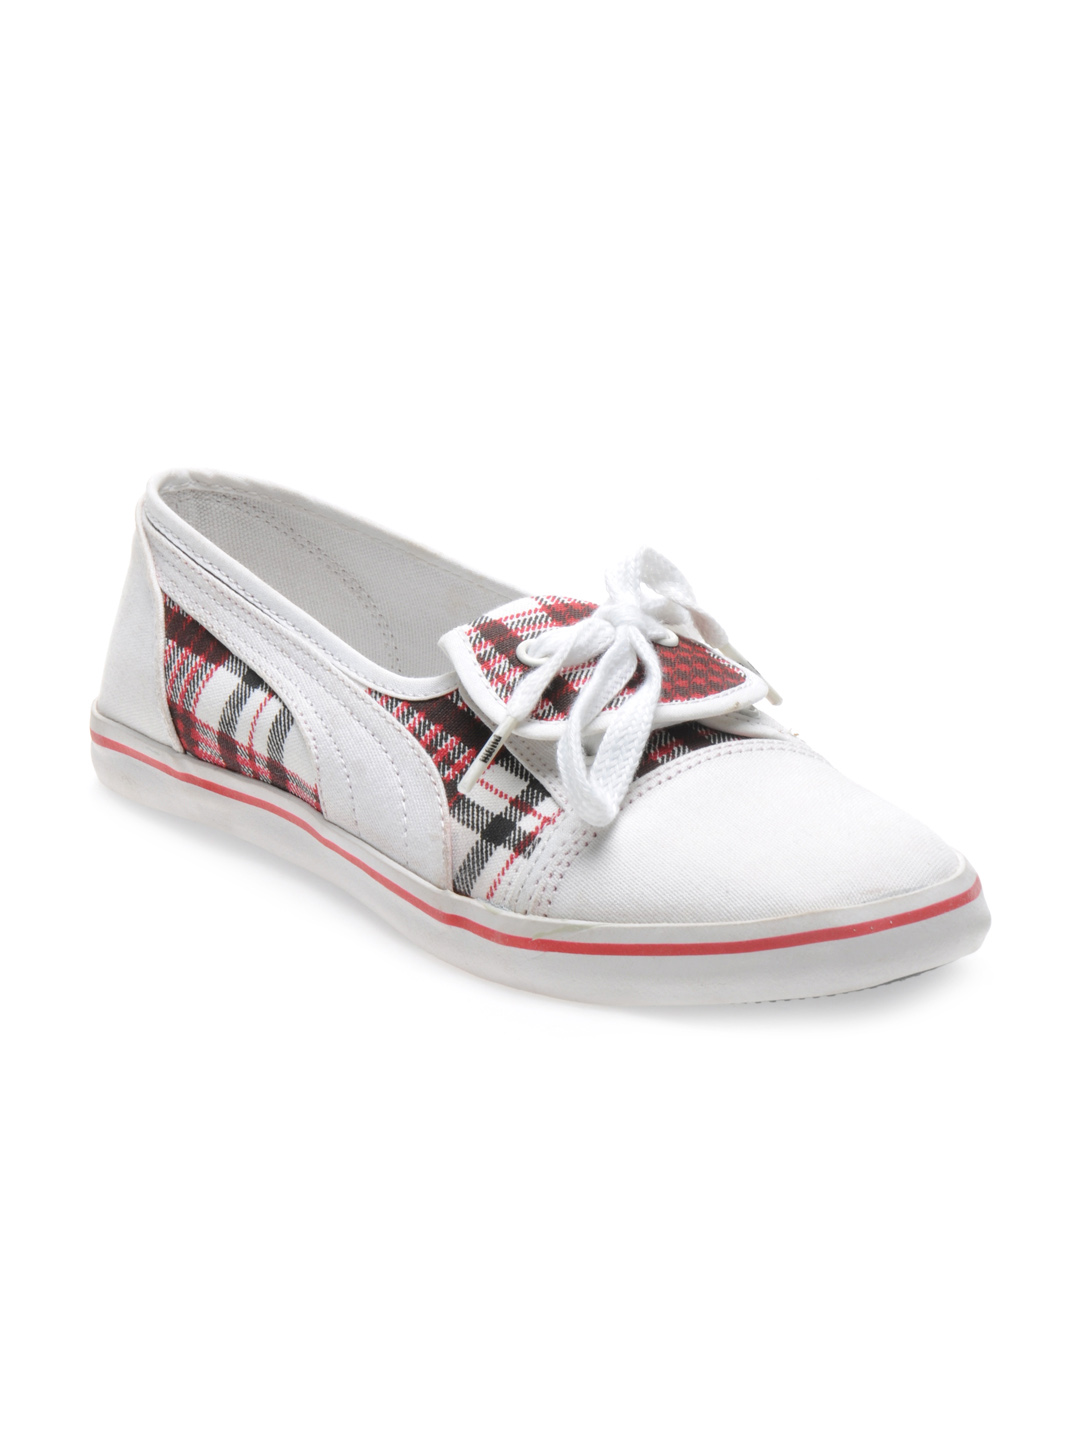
Puma Women White Roque Casual Shoes
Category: Footwear / Shoes / Casual Shoes
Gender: Women
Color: White
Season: Summer 2012
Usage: Casual